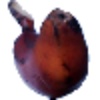
Label: Banana Red 1